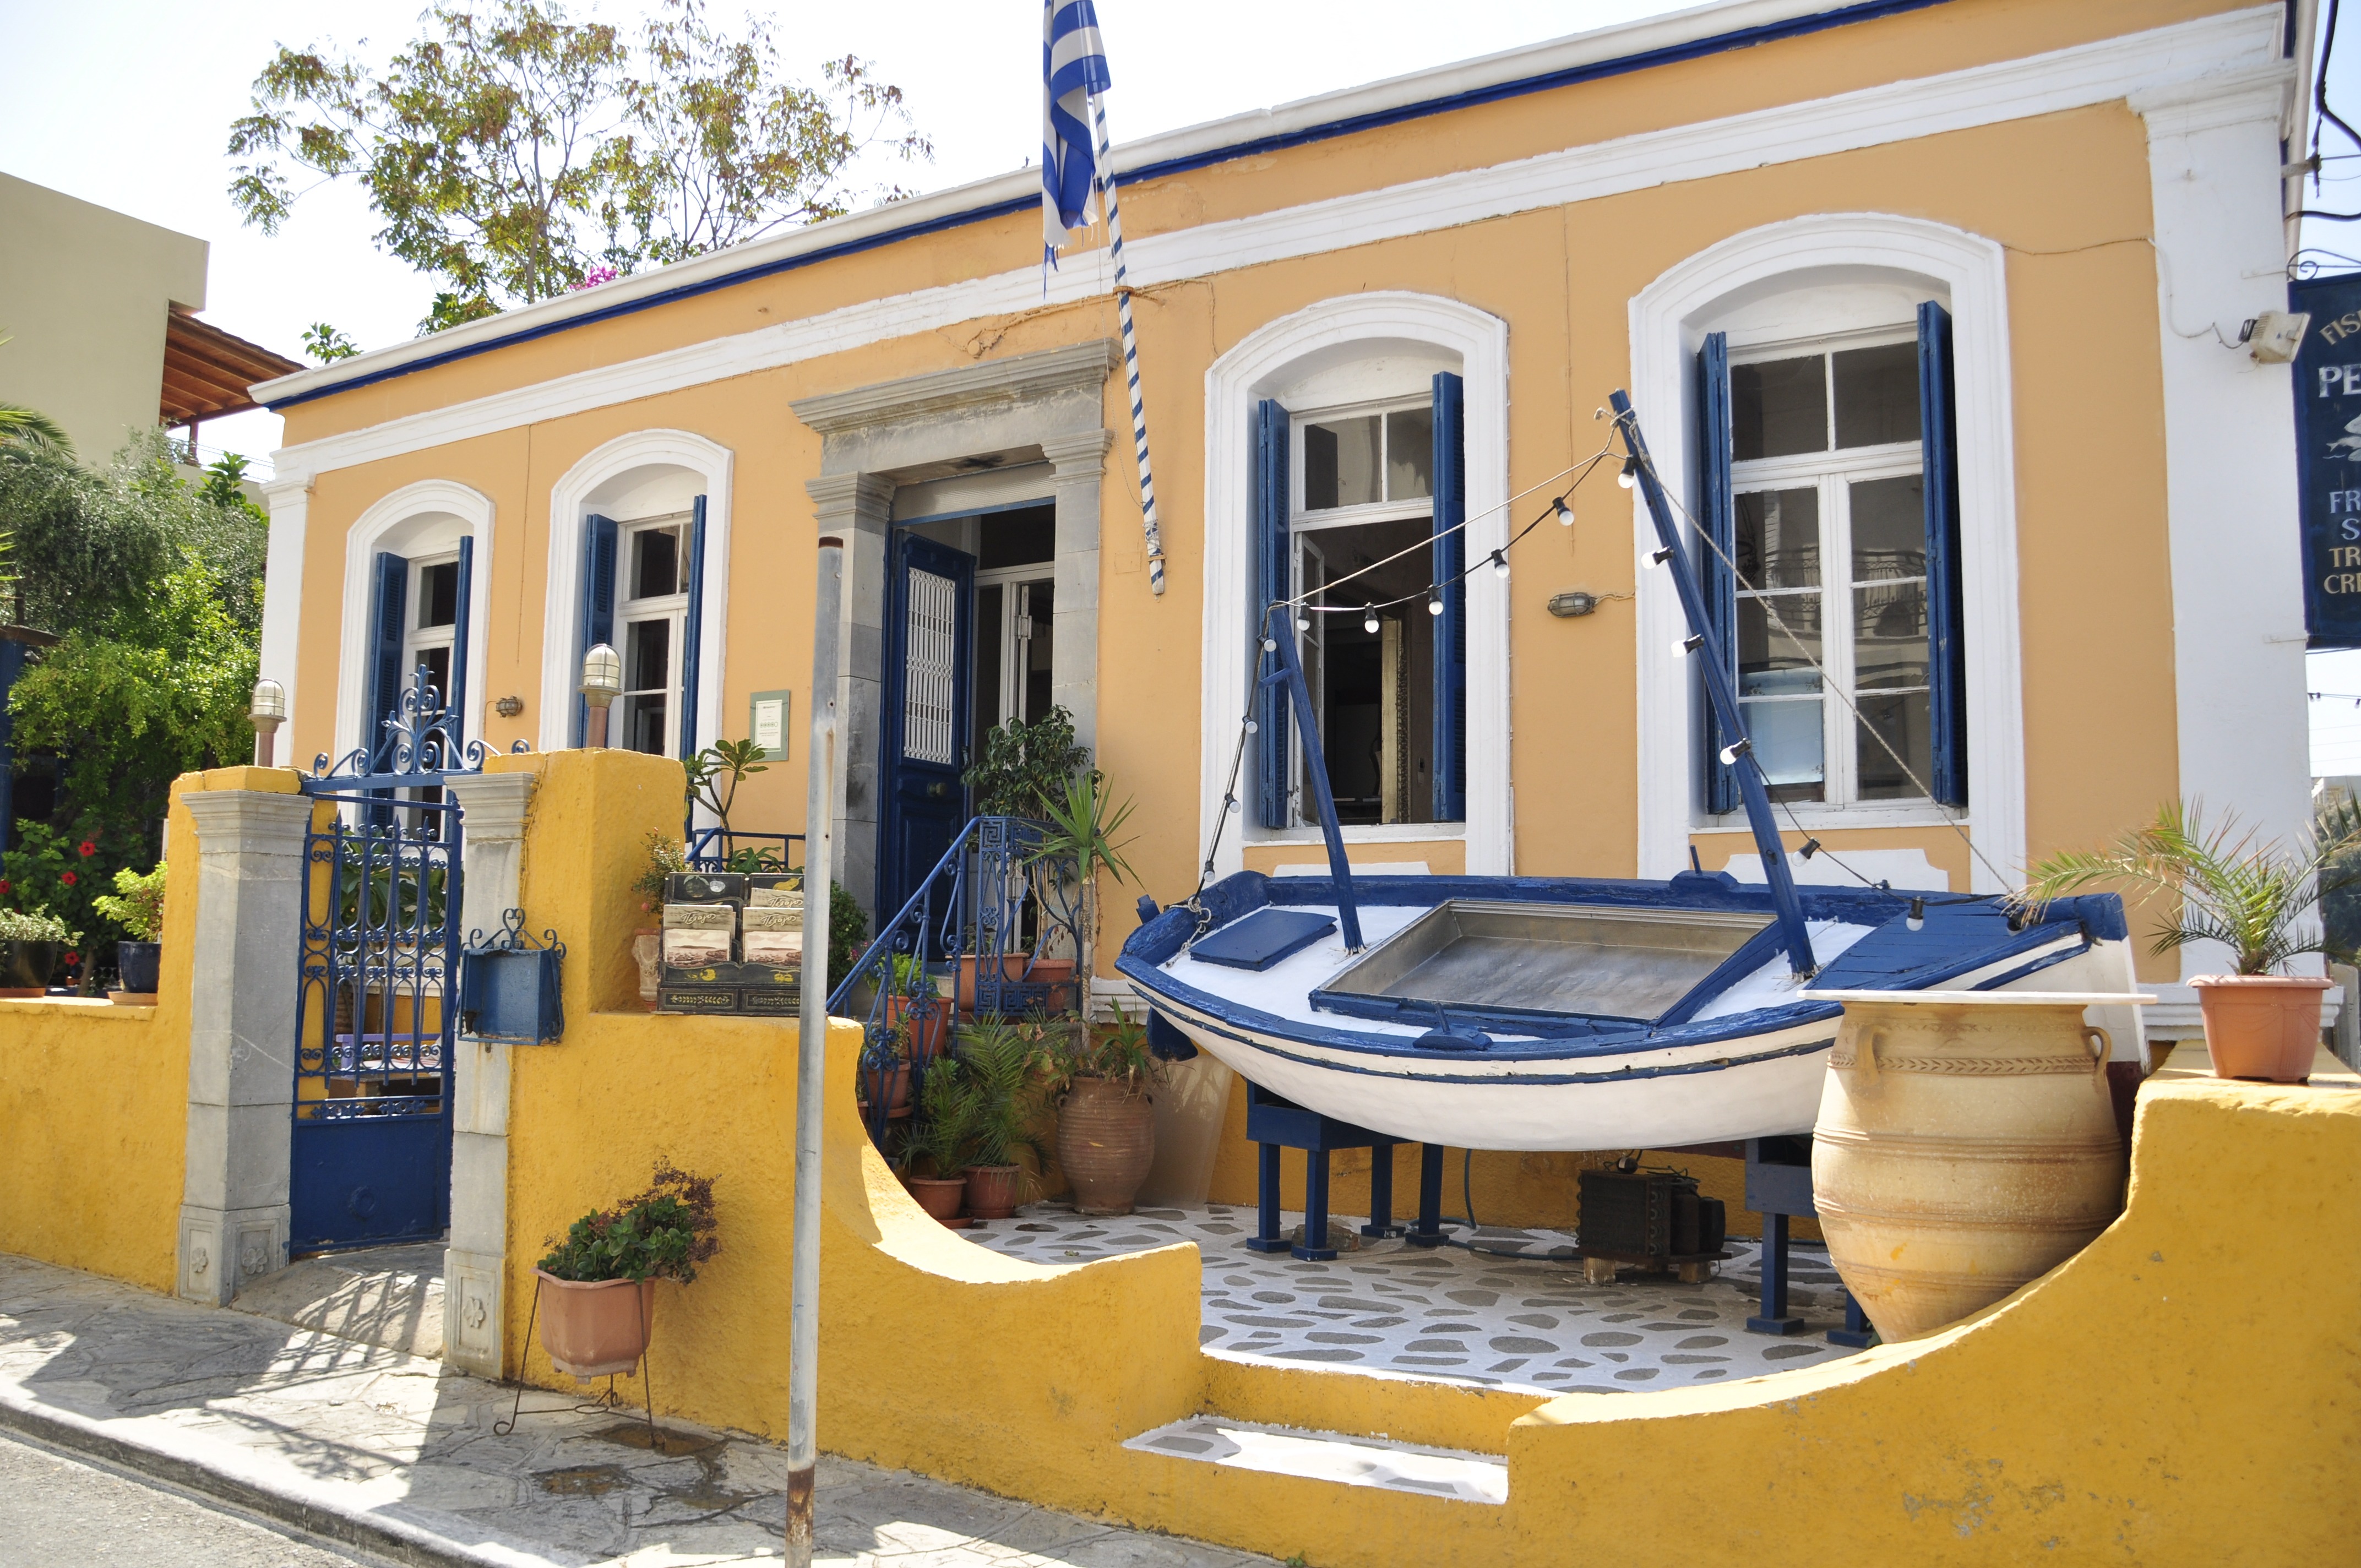
sun, boat, villa, mansion, house, window, home, porch, travel, cottage, holiday, backyard, facade, property, apartment, courtyard, greece, estate, crete, condominium, mediterranean sea, outdoor structure